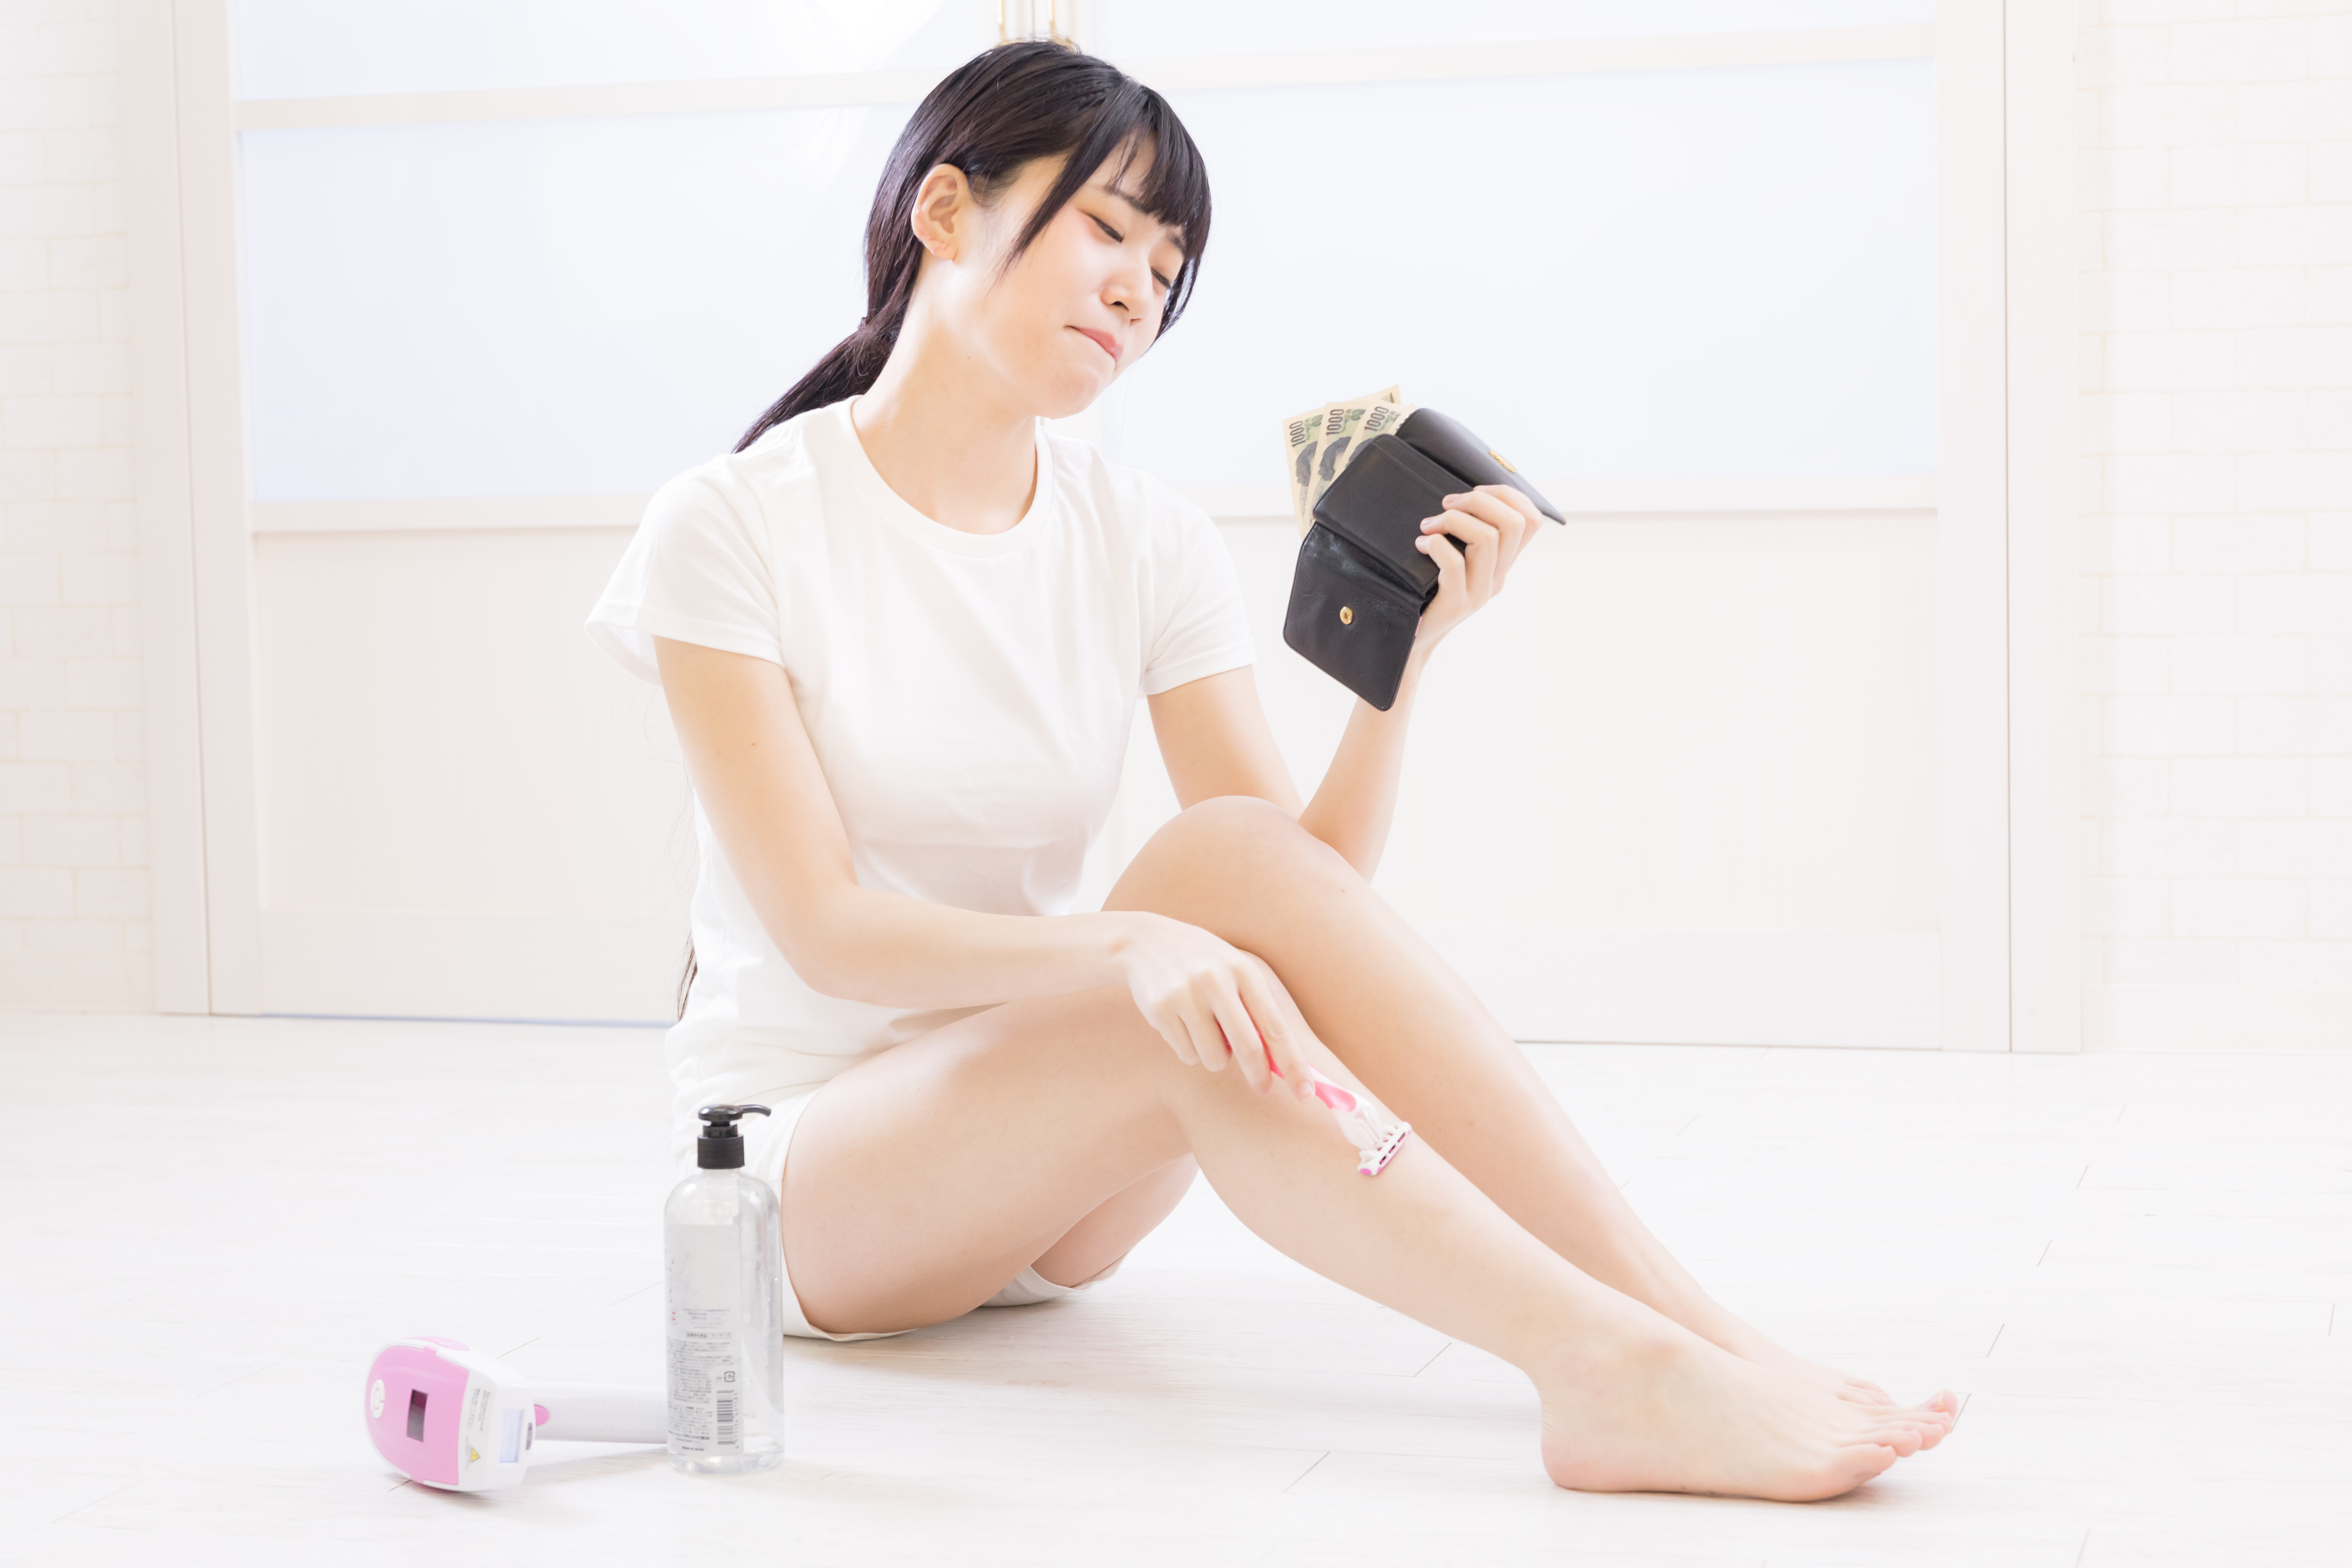
girl, skin, leg, sitting, beauty, pink, thigh, human leg, arm, joint, neck, footwear, human body, muscle, knee, shoe, foot